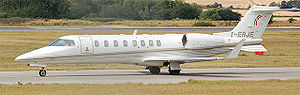
Forretningsfly / Typer / Kategorier
Learjet 40
Et Forretningsfly er en flyvemaskine, som typisk forretningsrejsende benytter i stedet for et normalt rutefly eller andre transportmuligheder.